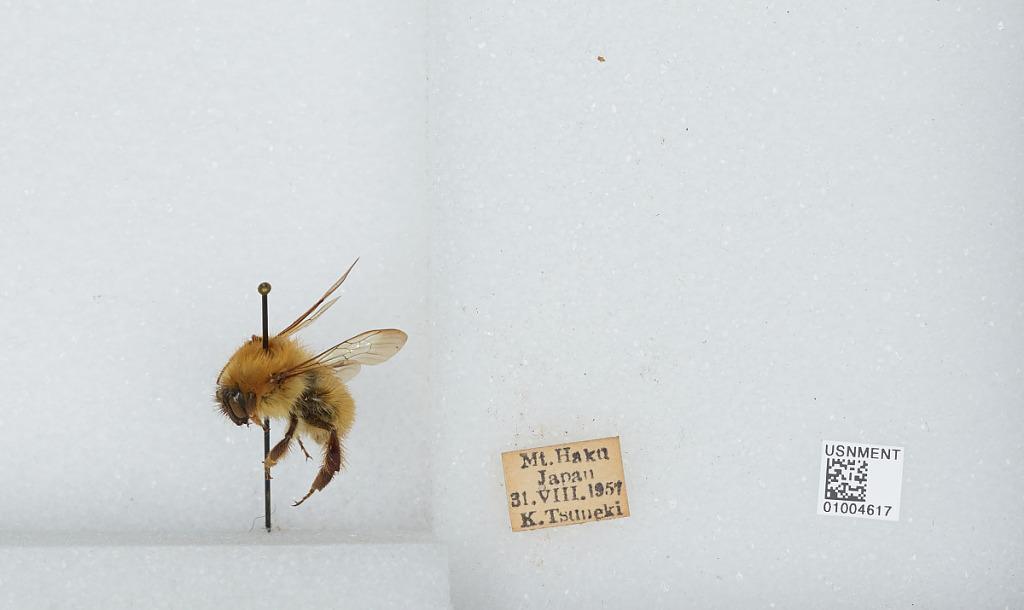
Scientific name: Bombus (Diversobombus) diversus Smith
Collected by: K. Tsuneki
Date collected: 1957-8-31
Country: Japan
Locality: Mt. Haku
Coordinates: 36.1553, 136.761